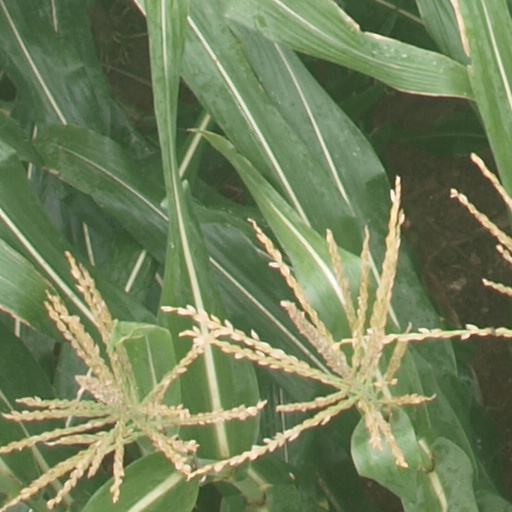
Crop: maize; corn